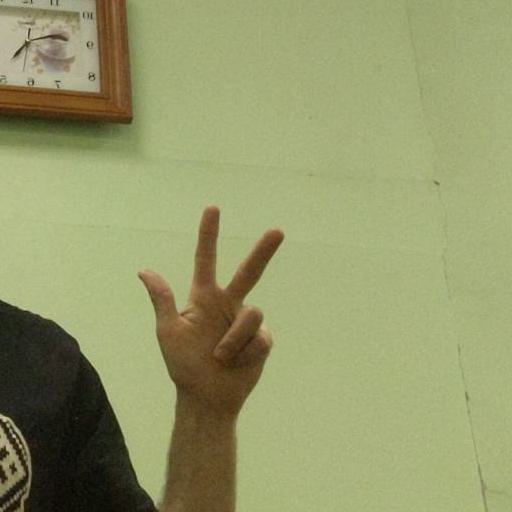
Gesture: three2